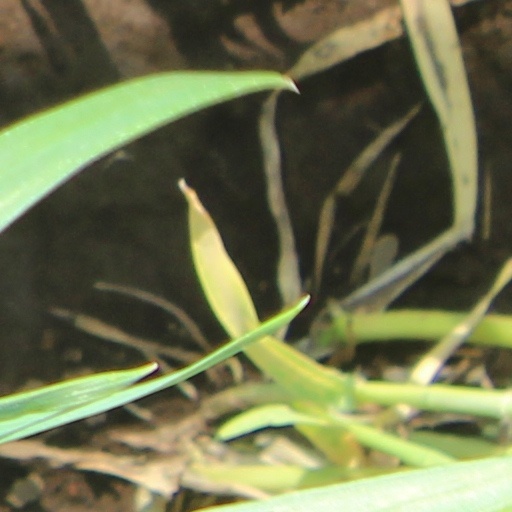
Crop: wheat